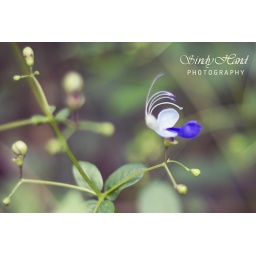
butterfly flower in san diego zoo :-)